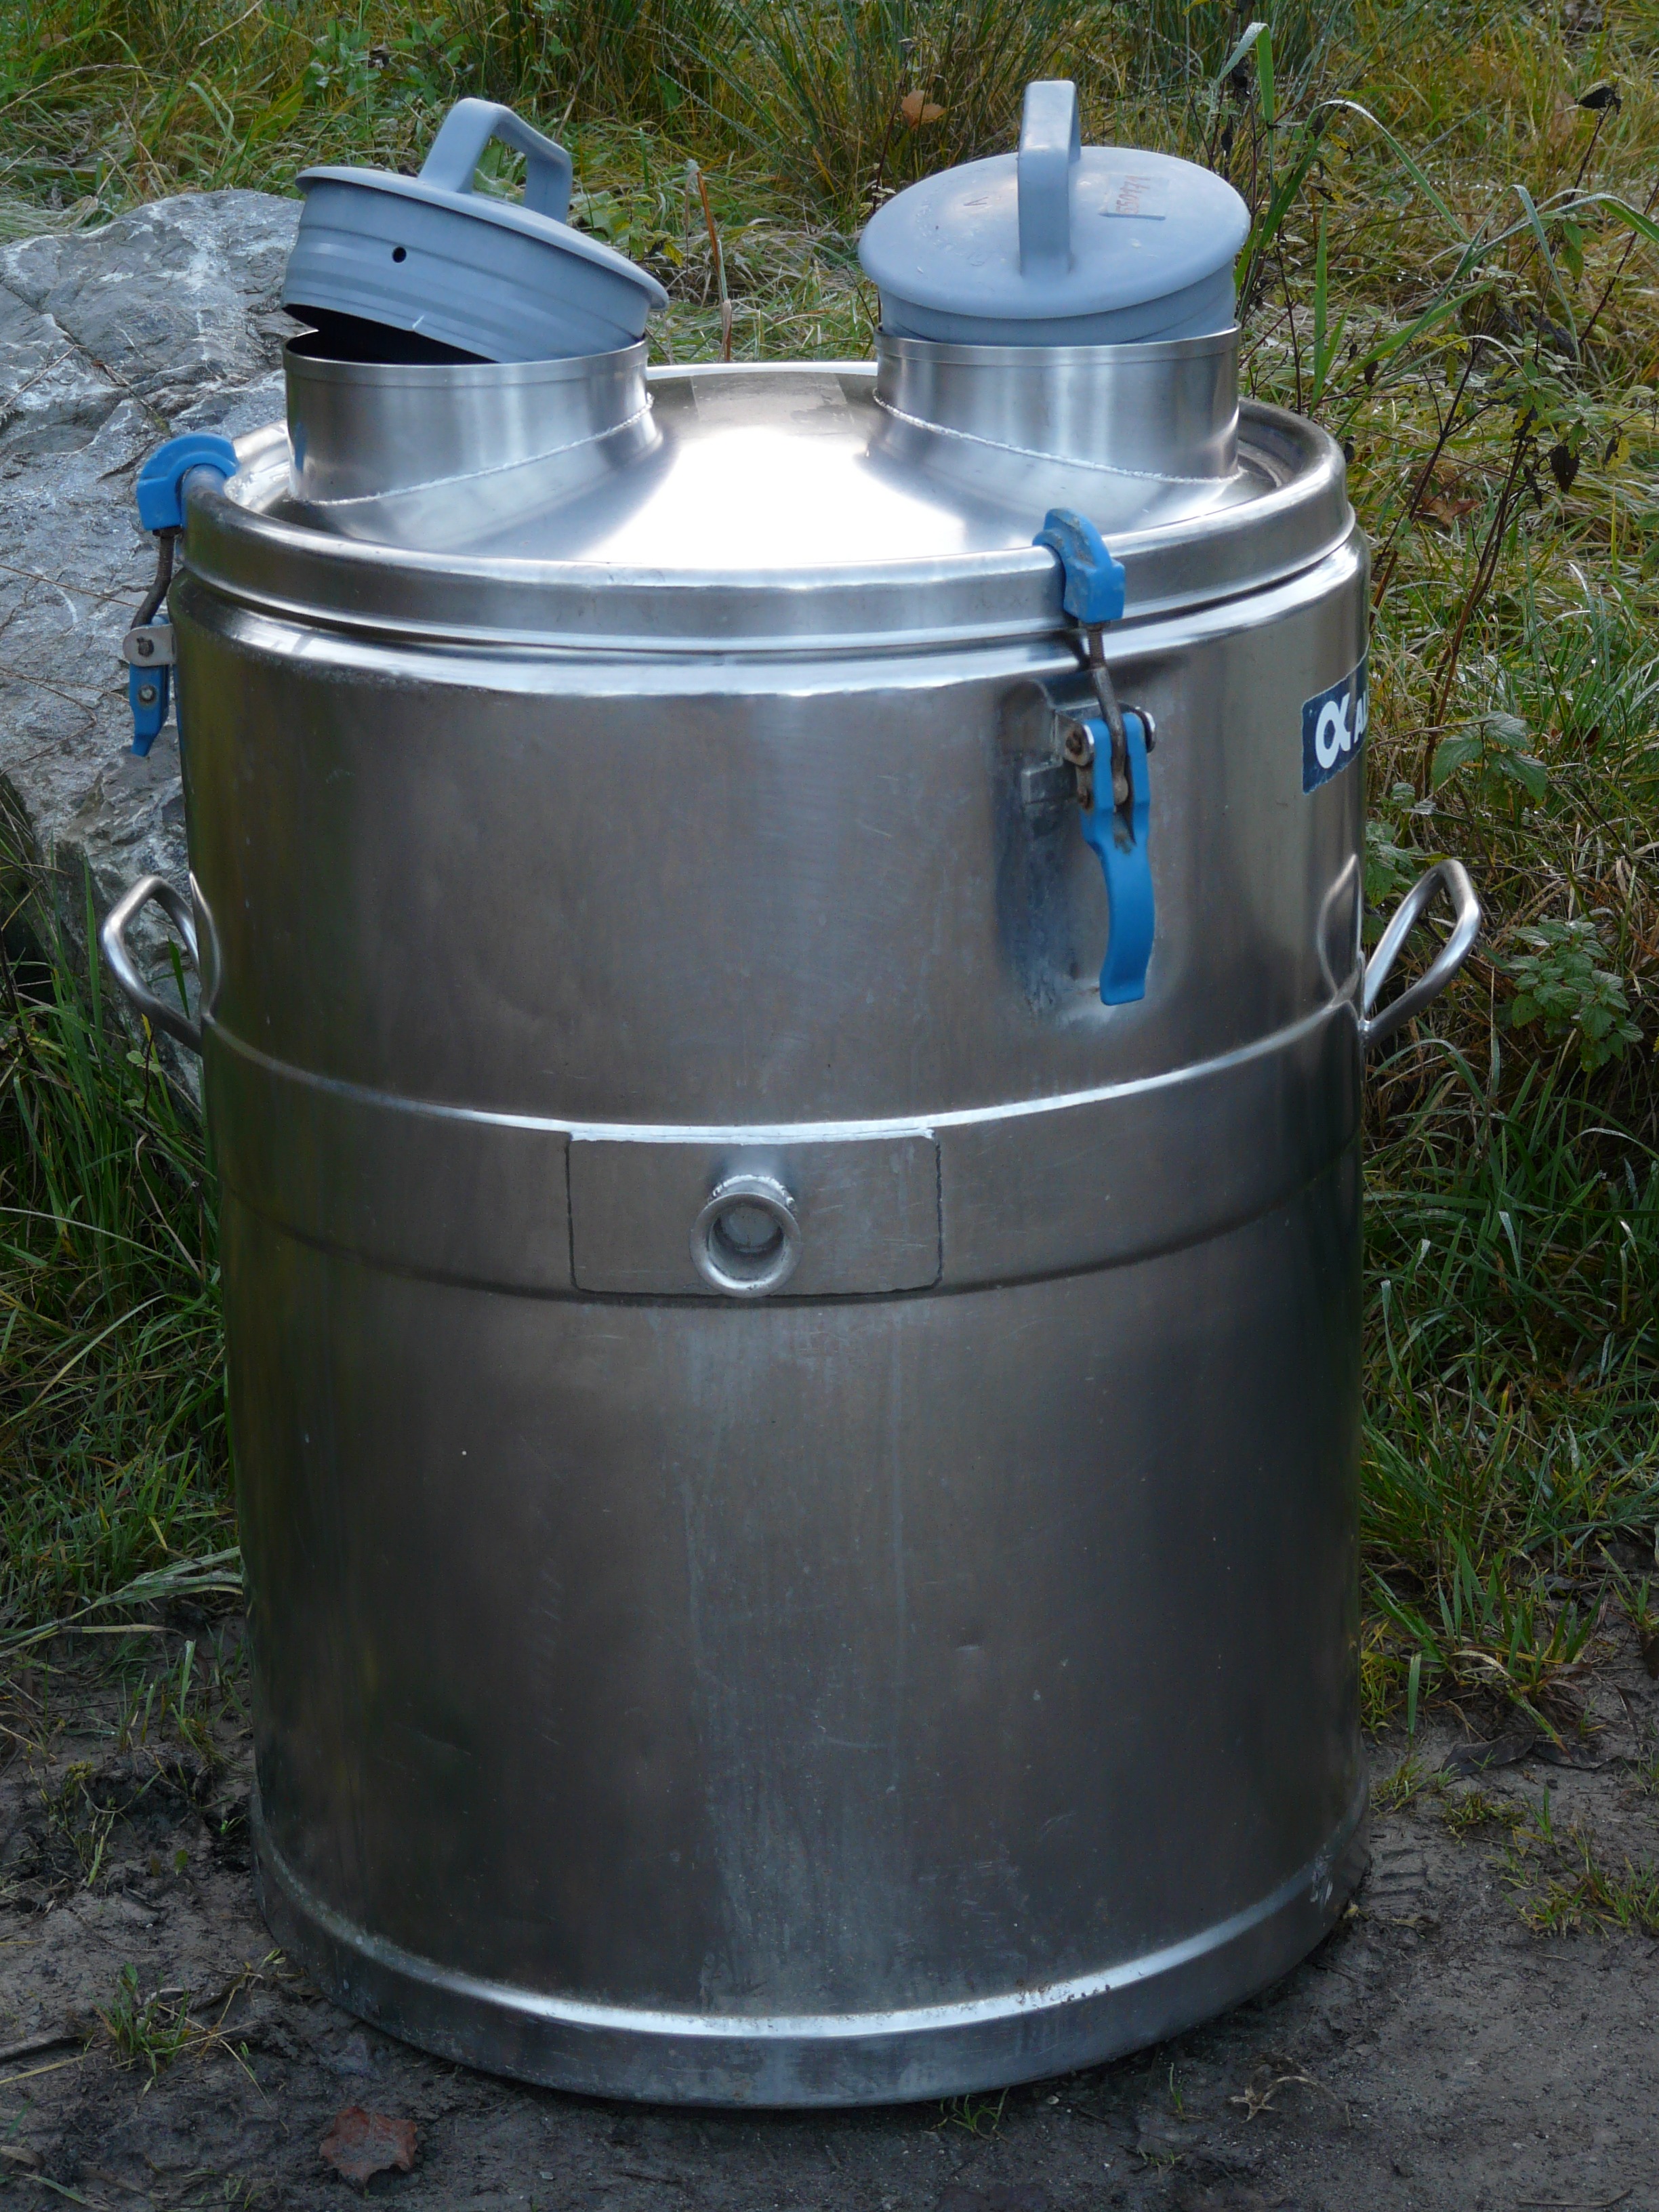
pot, steel, transport, shine, milk, barrel, stainless steel, blank, lid, opening, ton, man made object, storage tank, milchtransport, tonne of milk, milk tank, milchebehaelter, milk barrel, stainless steel milk tank, fresh milk